Shad bake

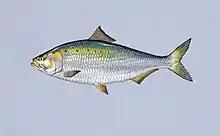
The American shad, "Alosa sapidissima"

A shad bake, also called a shad roast or shad planking, is a culinary tradition found on the east coast of the United States, particularly associated with the state of Connecticut. Typically occurring in the springtime (when the shad are swimming upriver to spawn and thus are the most available), it consists of nailing American shad fillets to planks of wood and baking them around an open pit fire.